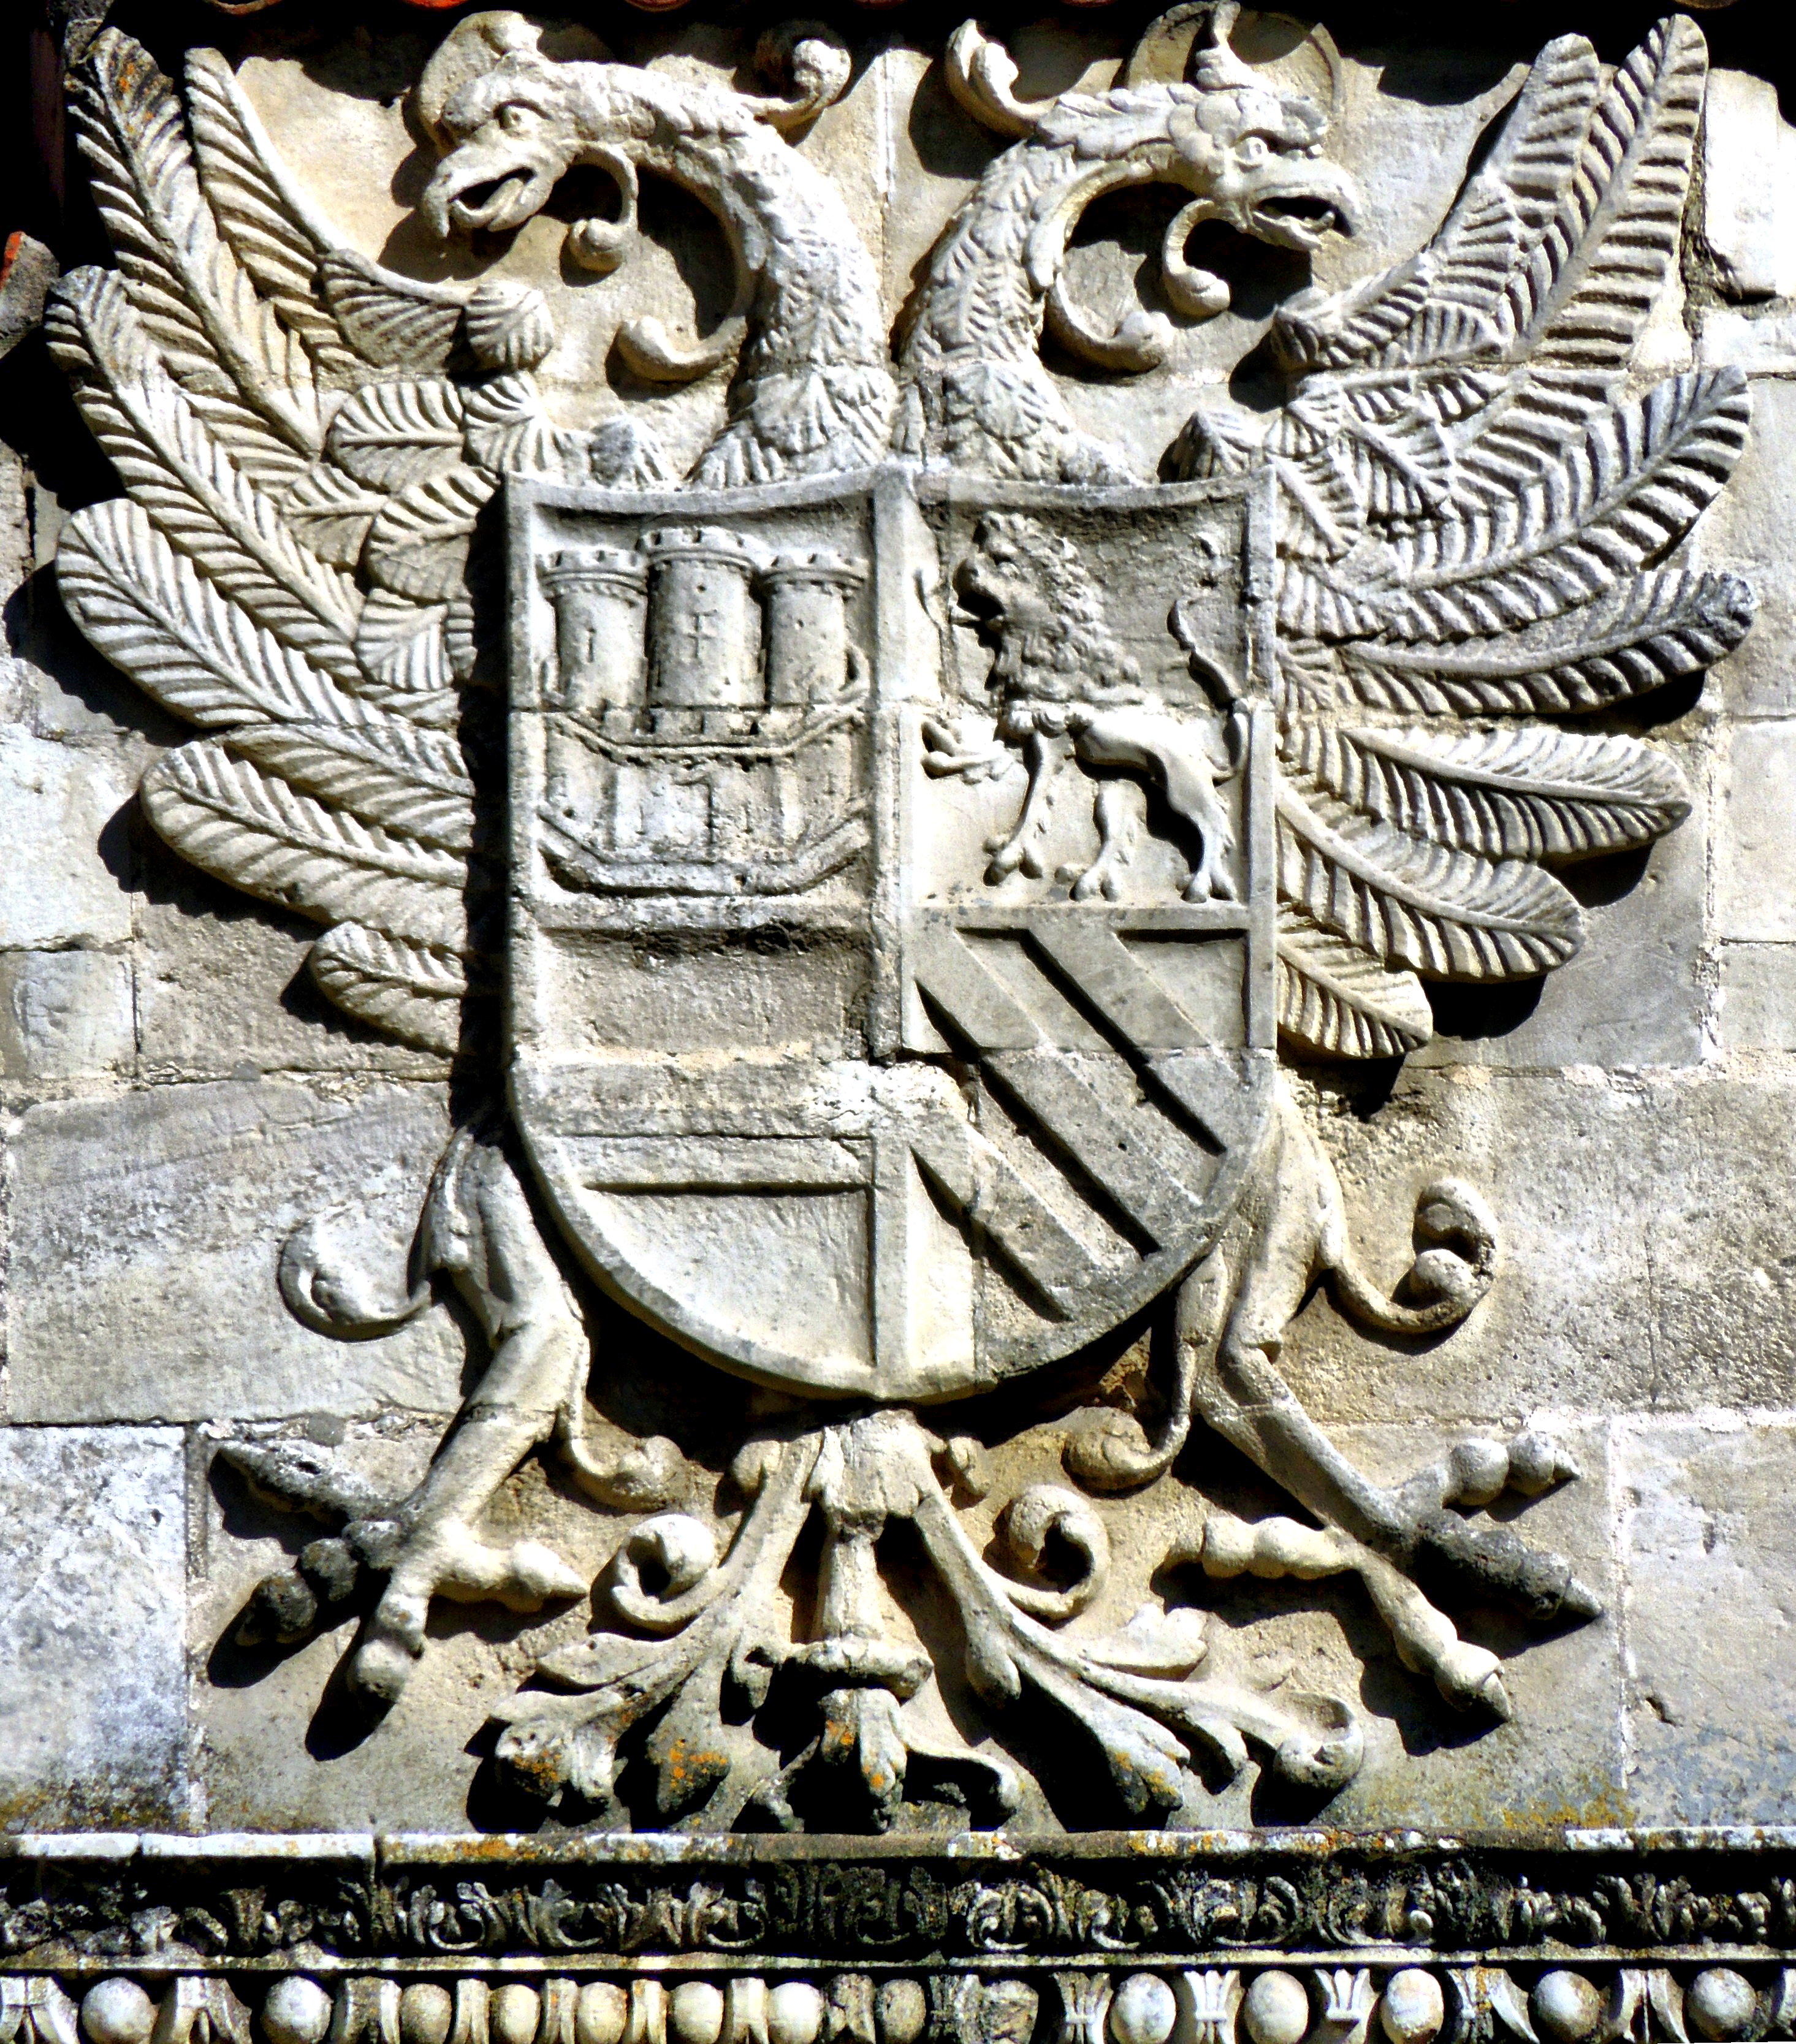
stone, monument, europe, statue, sculpture, art, spain, espagne, temple, europa, piedra, history, leon, caminofrances, espanha, carving, pedra, relief, espana, mythology, castillaleon, marcos, caminosantiago, hostalsan, archaeological site, stone carving, ancient history, maya civilization